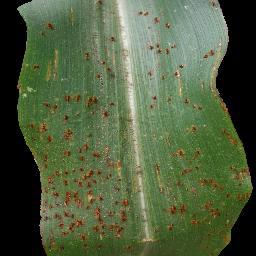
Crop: corn
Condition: (maize)_common_rust